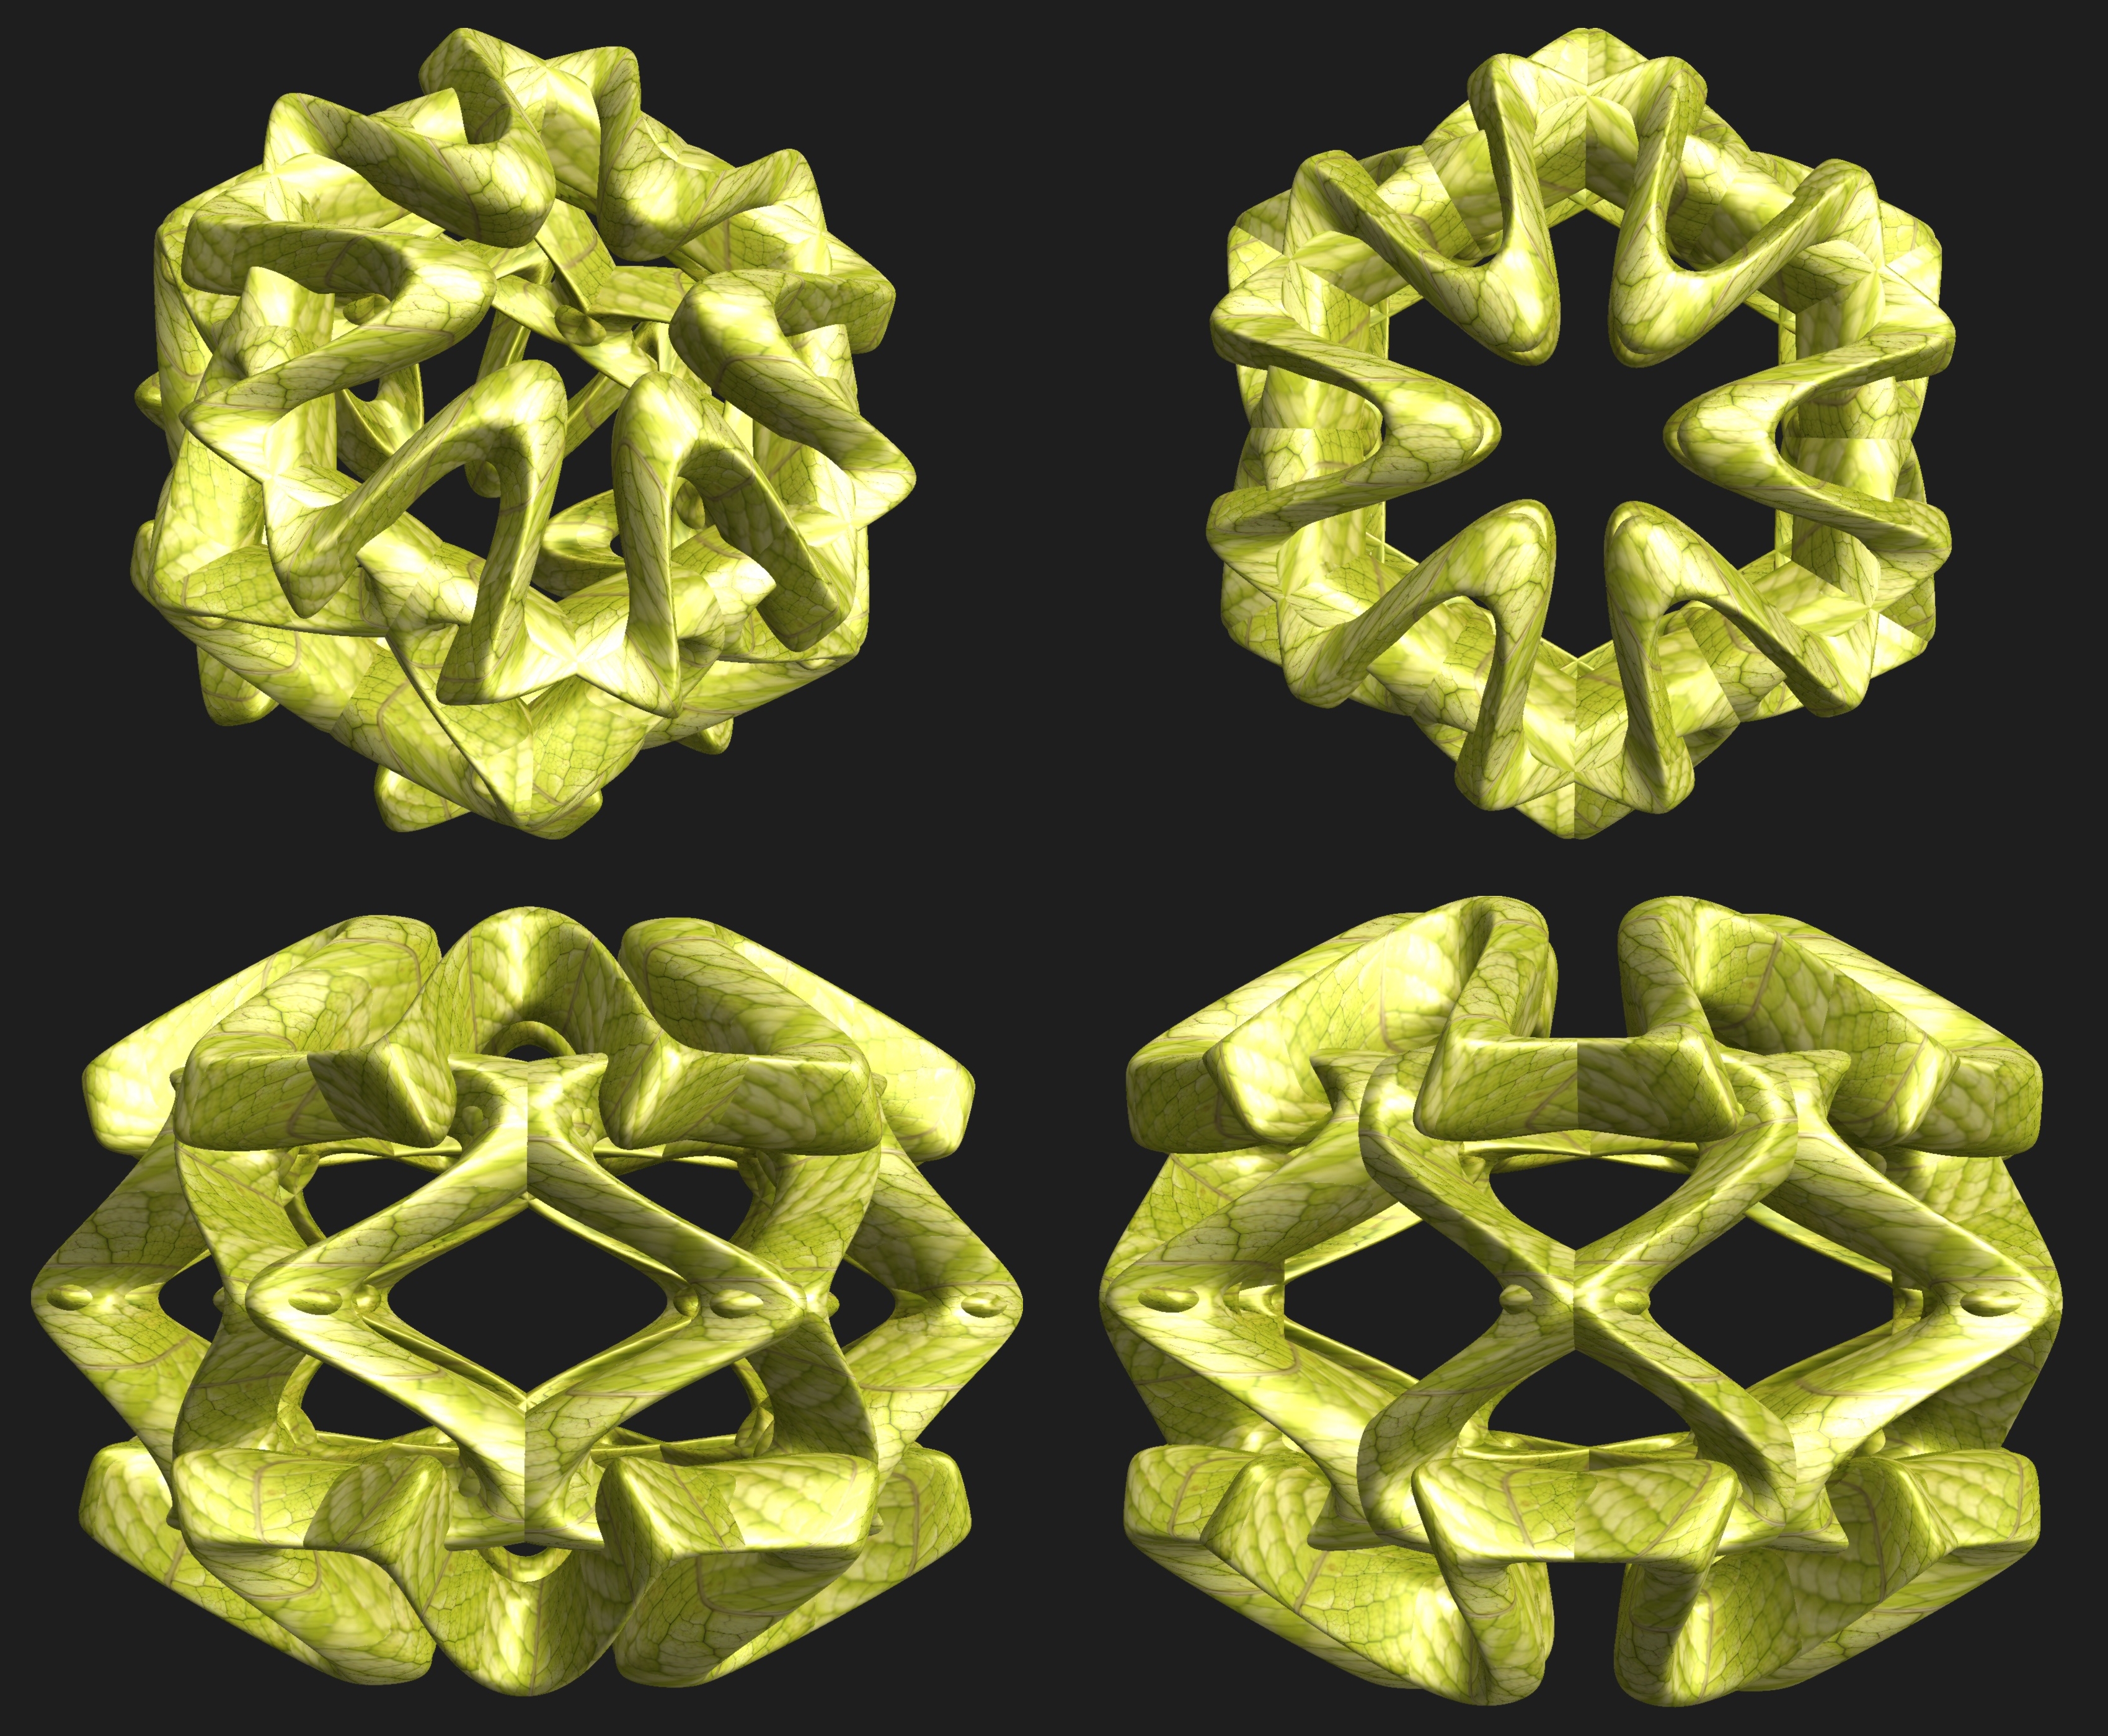
abstract, structure, texture, leaf, flower, pattern, symbol, geometry, yellow, jewellery, sculpture, design, earrings, symmetry, 3d, graphic, shape, torus, mathematica, cg, parametricplot3d, code, program, algorithm, mapping, geometricsculpture, hexagram, fashion accessory